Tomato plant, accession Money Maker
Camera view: vertical (180 deg); turntable rotation: 270 degrees
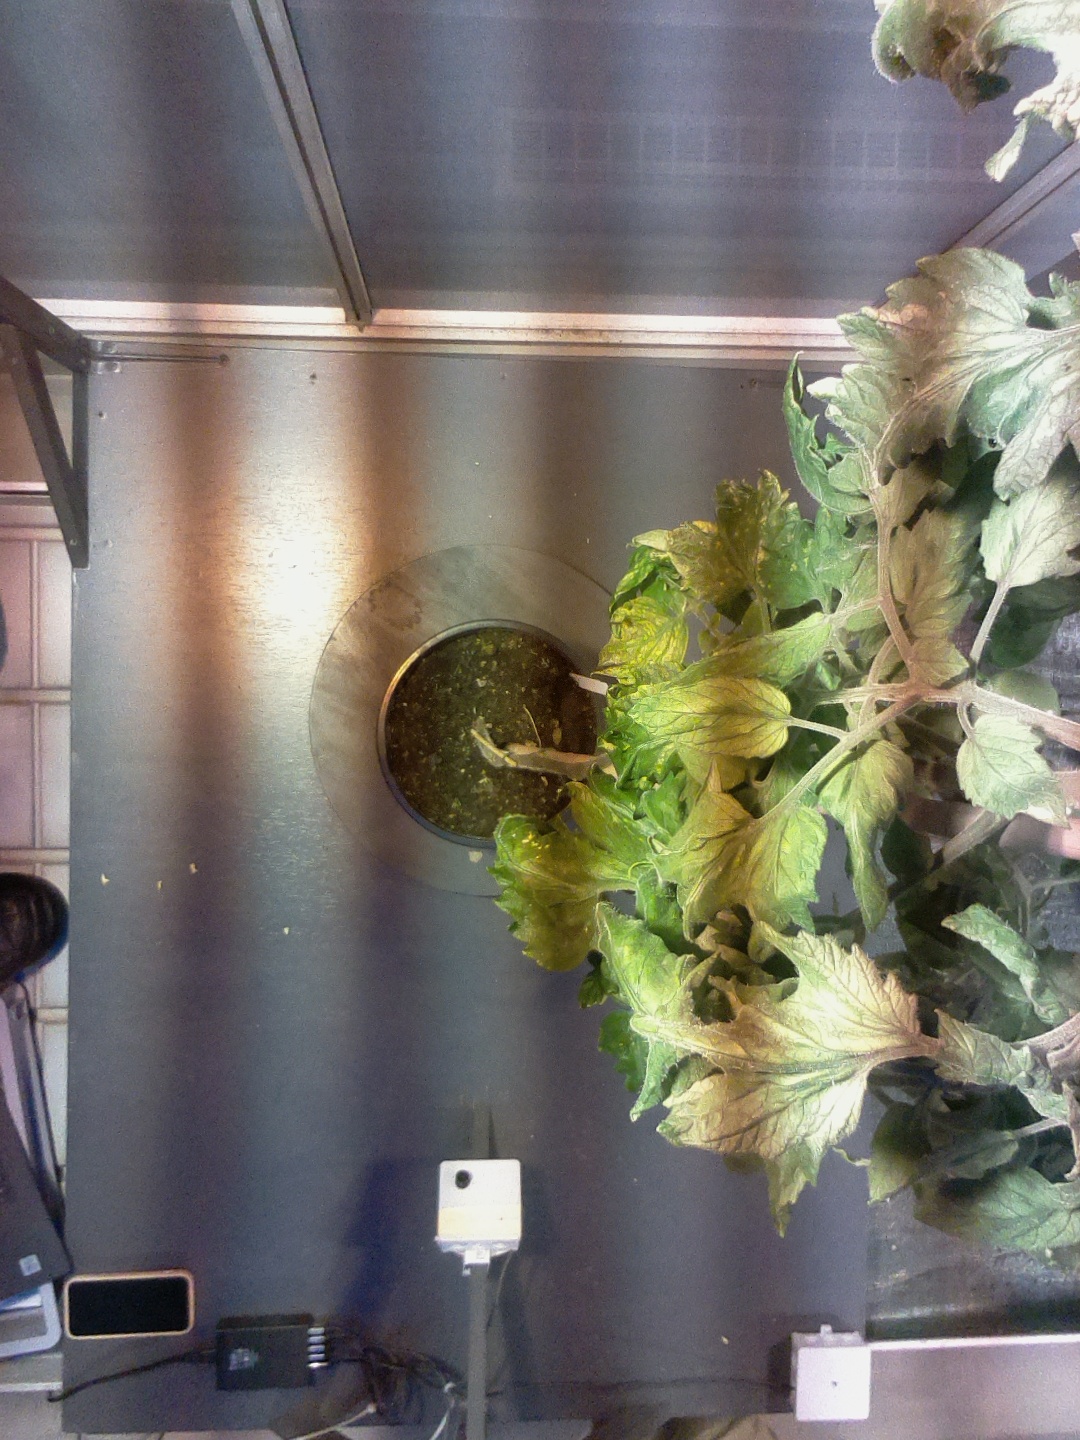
BBCH growth stage 76: 60%-70% of final fruit size